Freedom (1982 film)

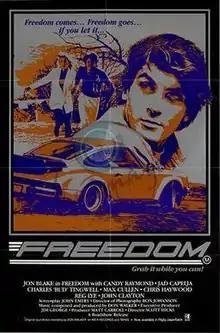
Film poster

Freedom is a 1982 Australian feature film directed by Scott Hicks, starring Jon Blake and Jad Capelja. It features the music of Don Walker and vocals by Michael Hutchence.